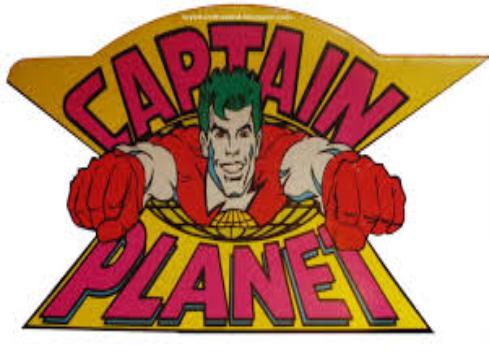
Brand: Captain Planet
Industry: Clothes